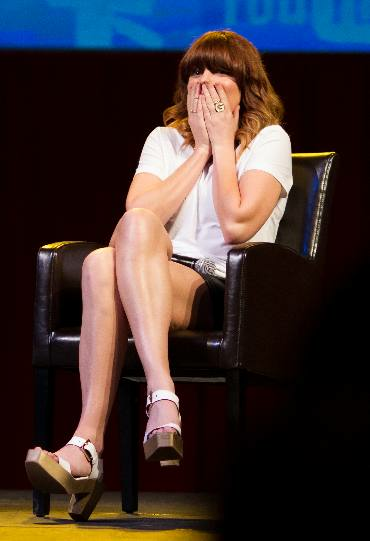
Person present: Yes